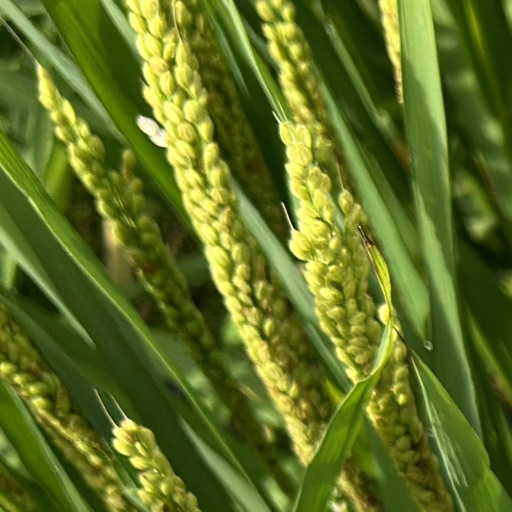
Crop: rice